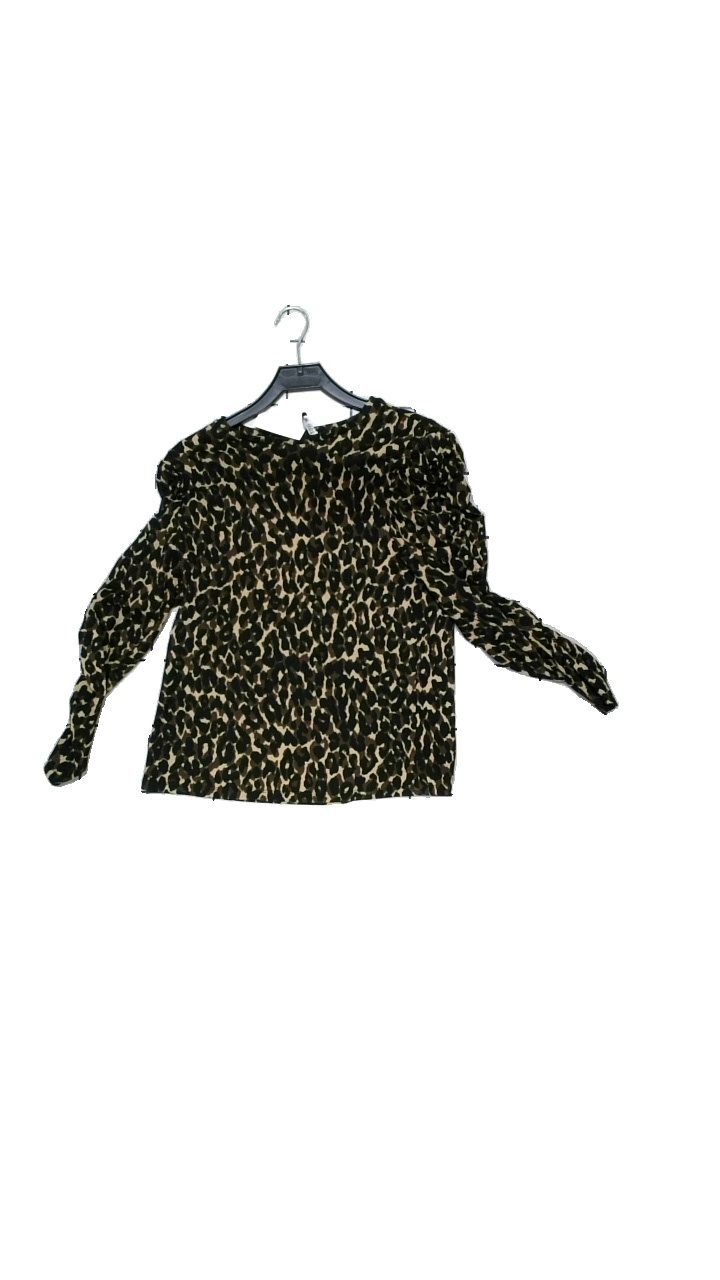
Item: Top (Ladies)
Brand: Xlnt
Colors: Multicolor, Beige, Brown, Black
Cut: Regular
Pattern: Animal print
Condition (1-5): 4
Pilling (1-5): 5
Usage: Reuse
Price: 50-100